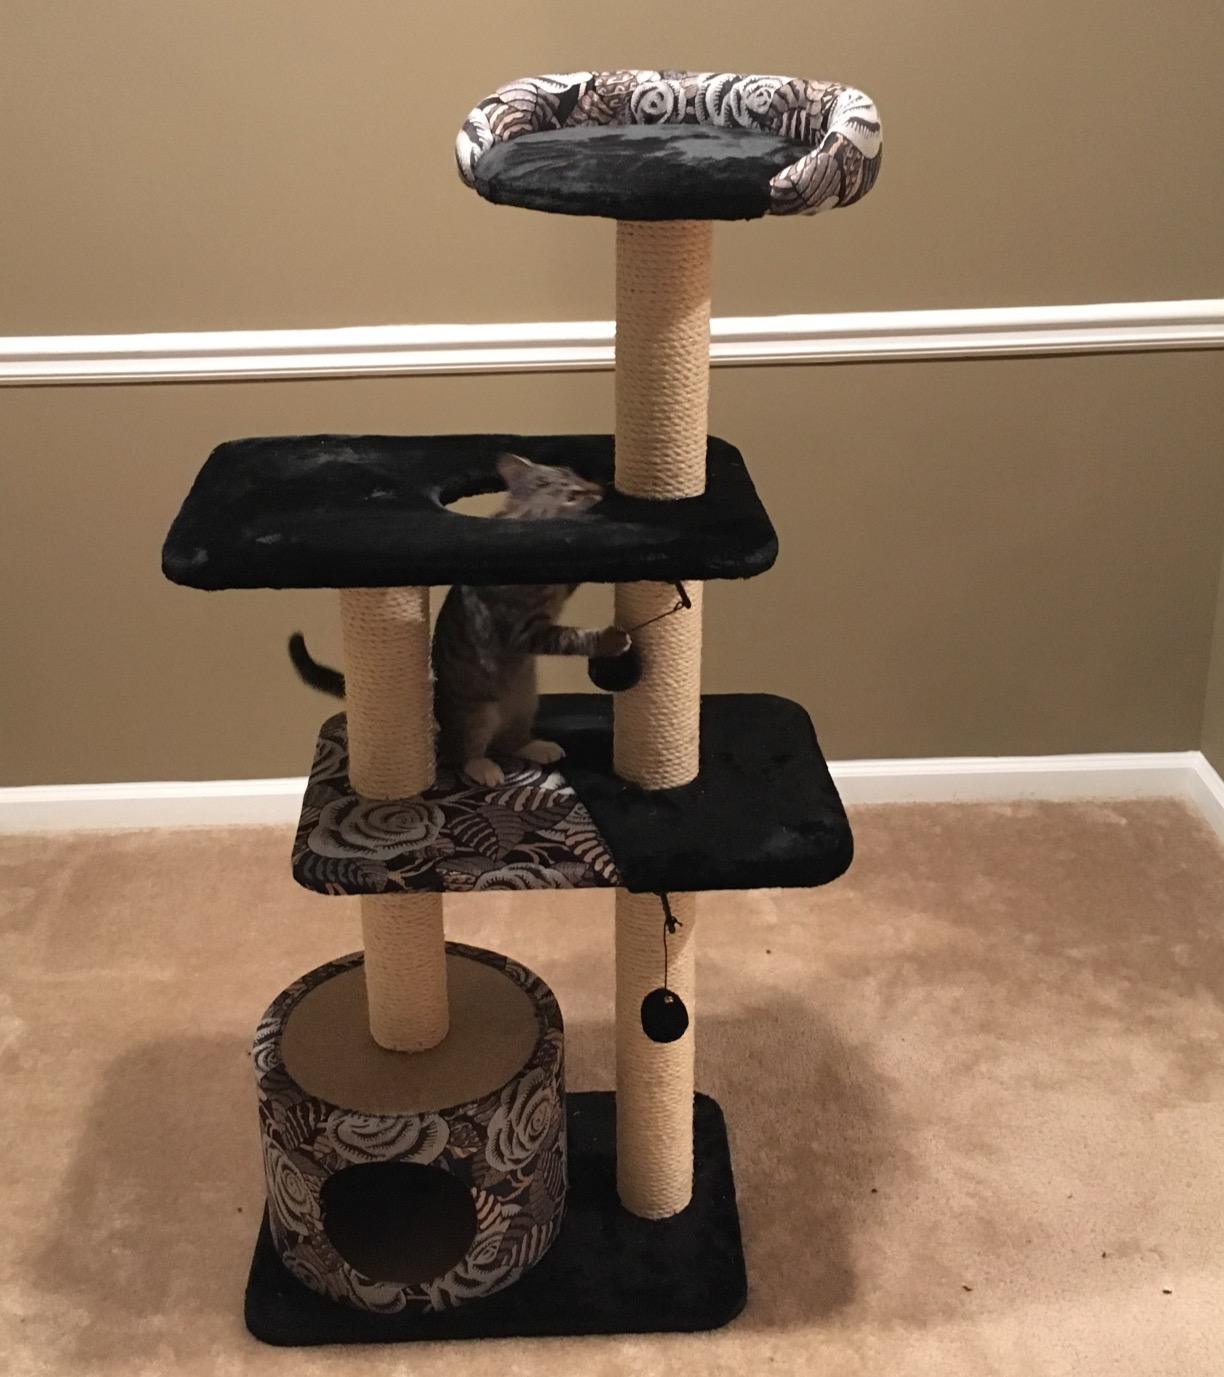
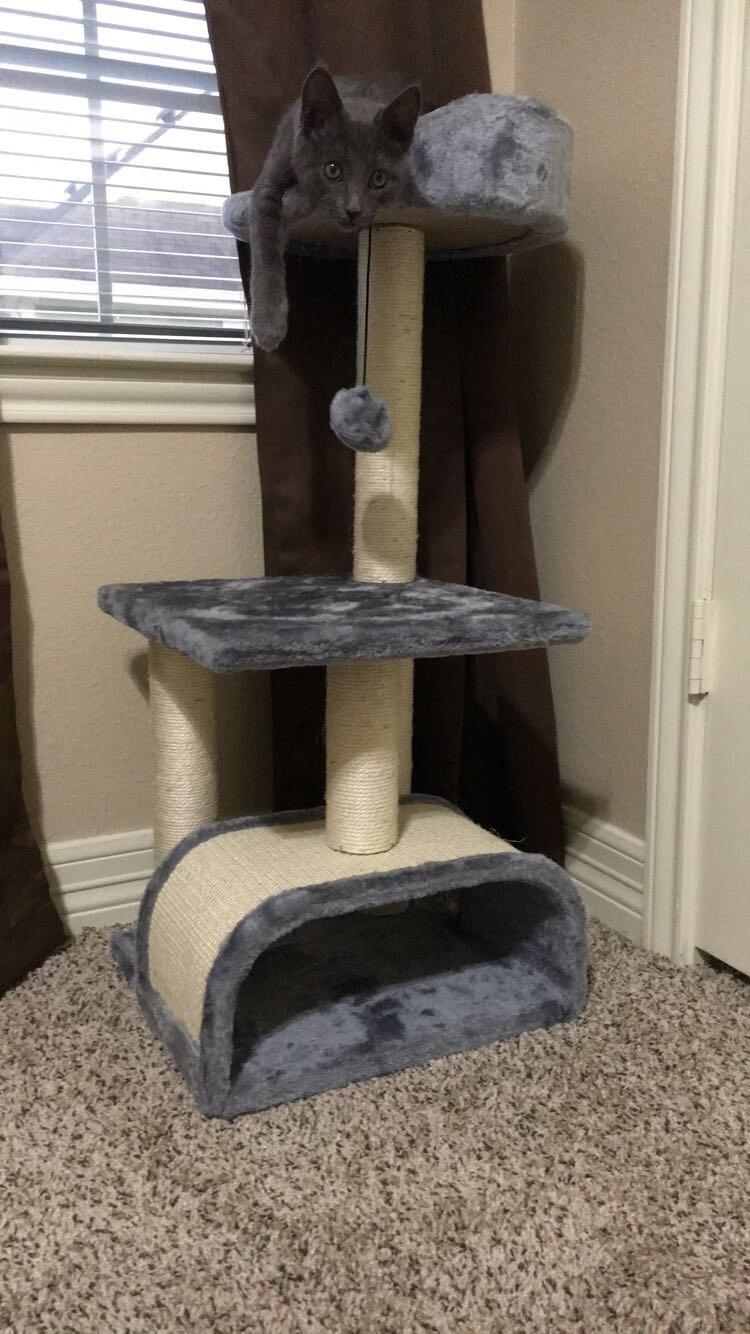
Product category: items_cat tree
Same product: no